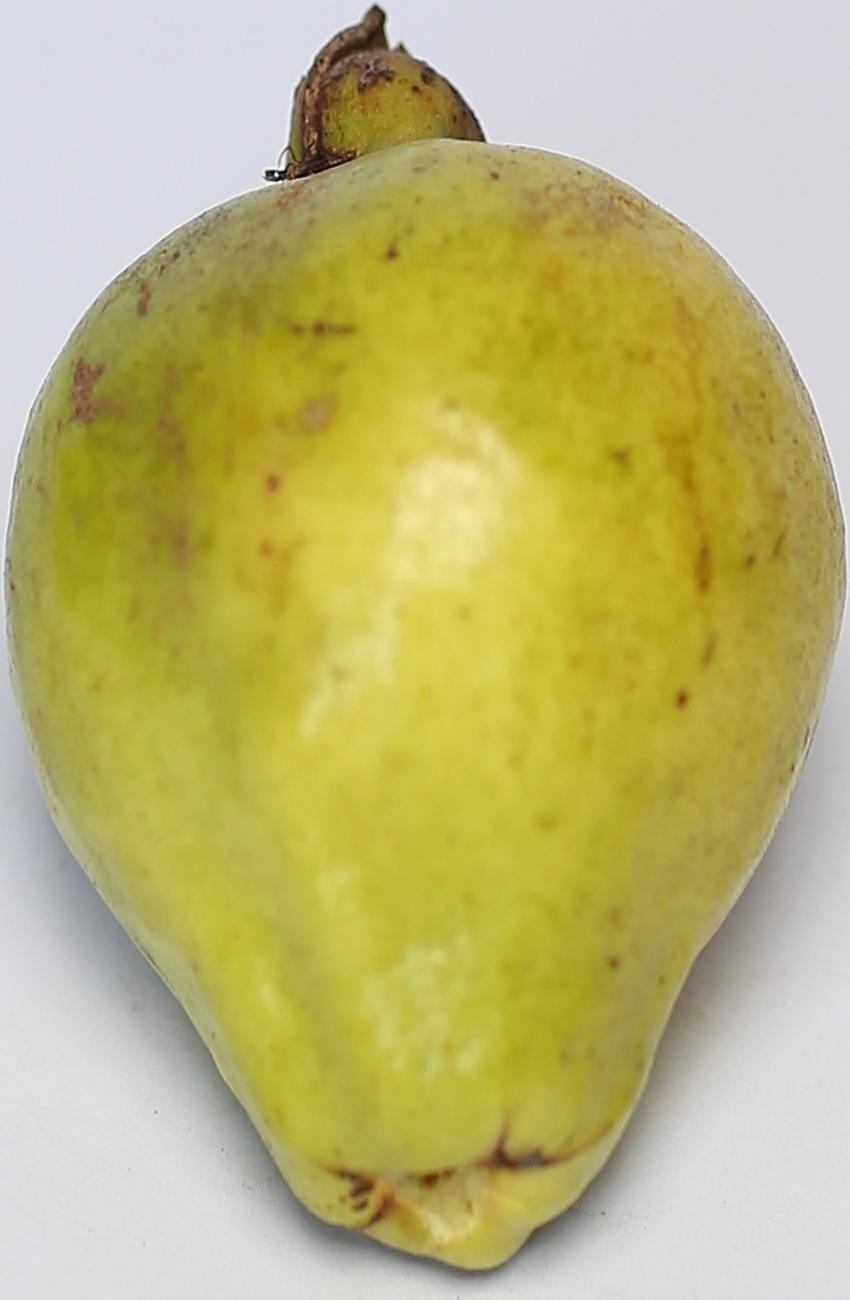
Maturity: mature-green
Variety: local-sindhi